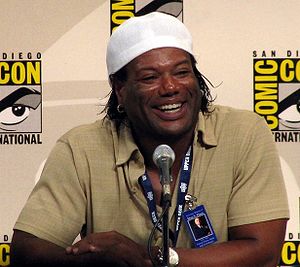
Christopher Judge
Christopher Judge
Douglas Christopher Judge er en amerikansk skuespiller, bedst kendt for sin rolle som Teal'c i science fiction-serien Stargate SG-1.